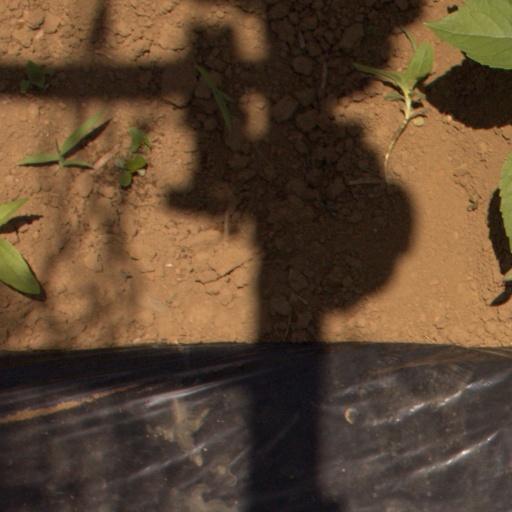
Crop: Jerusalem artichoke